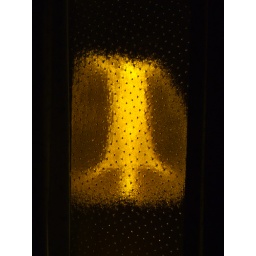
the angel in the bathroom window